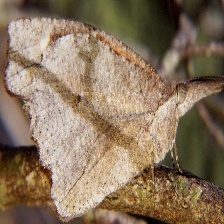
Species: AMERICAN SNOOT